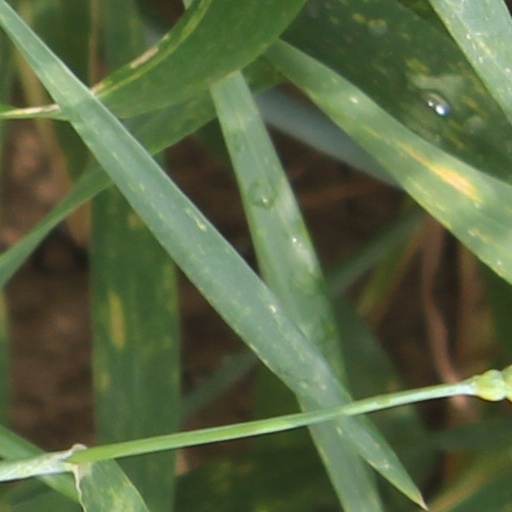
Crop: wheat